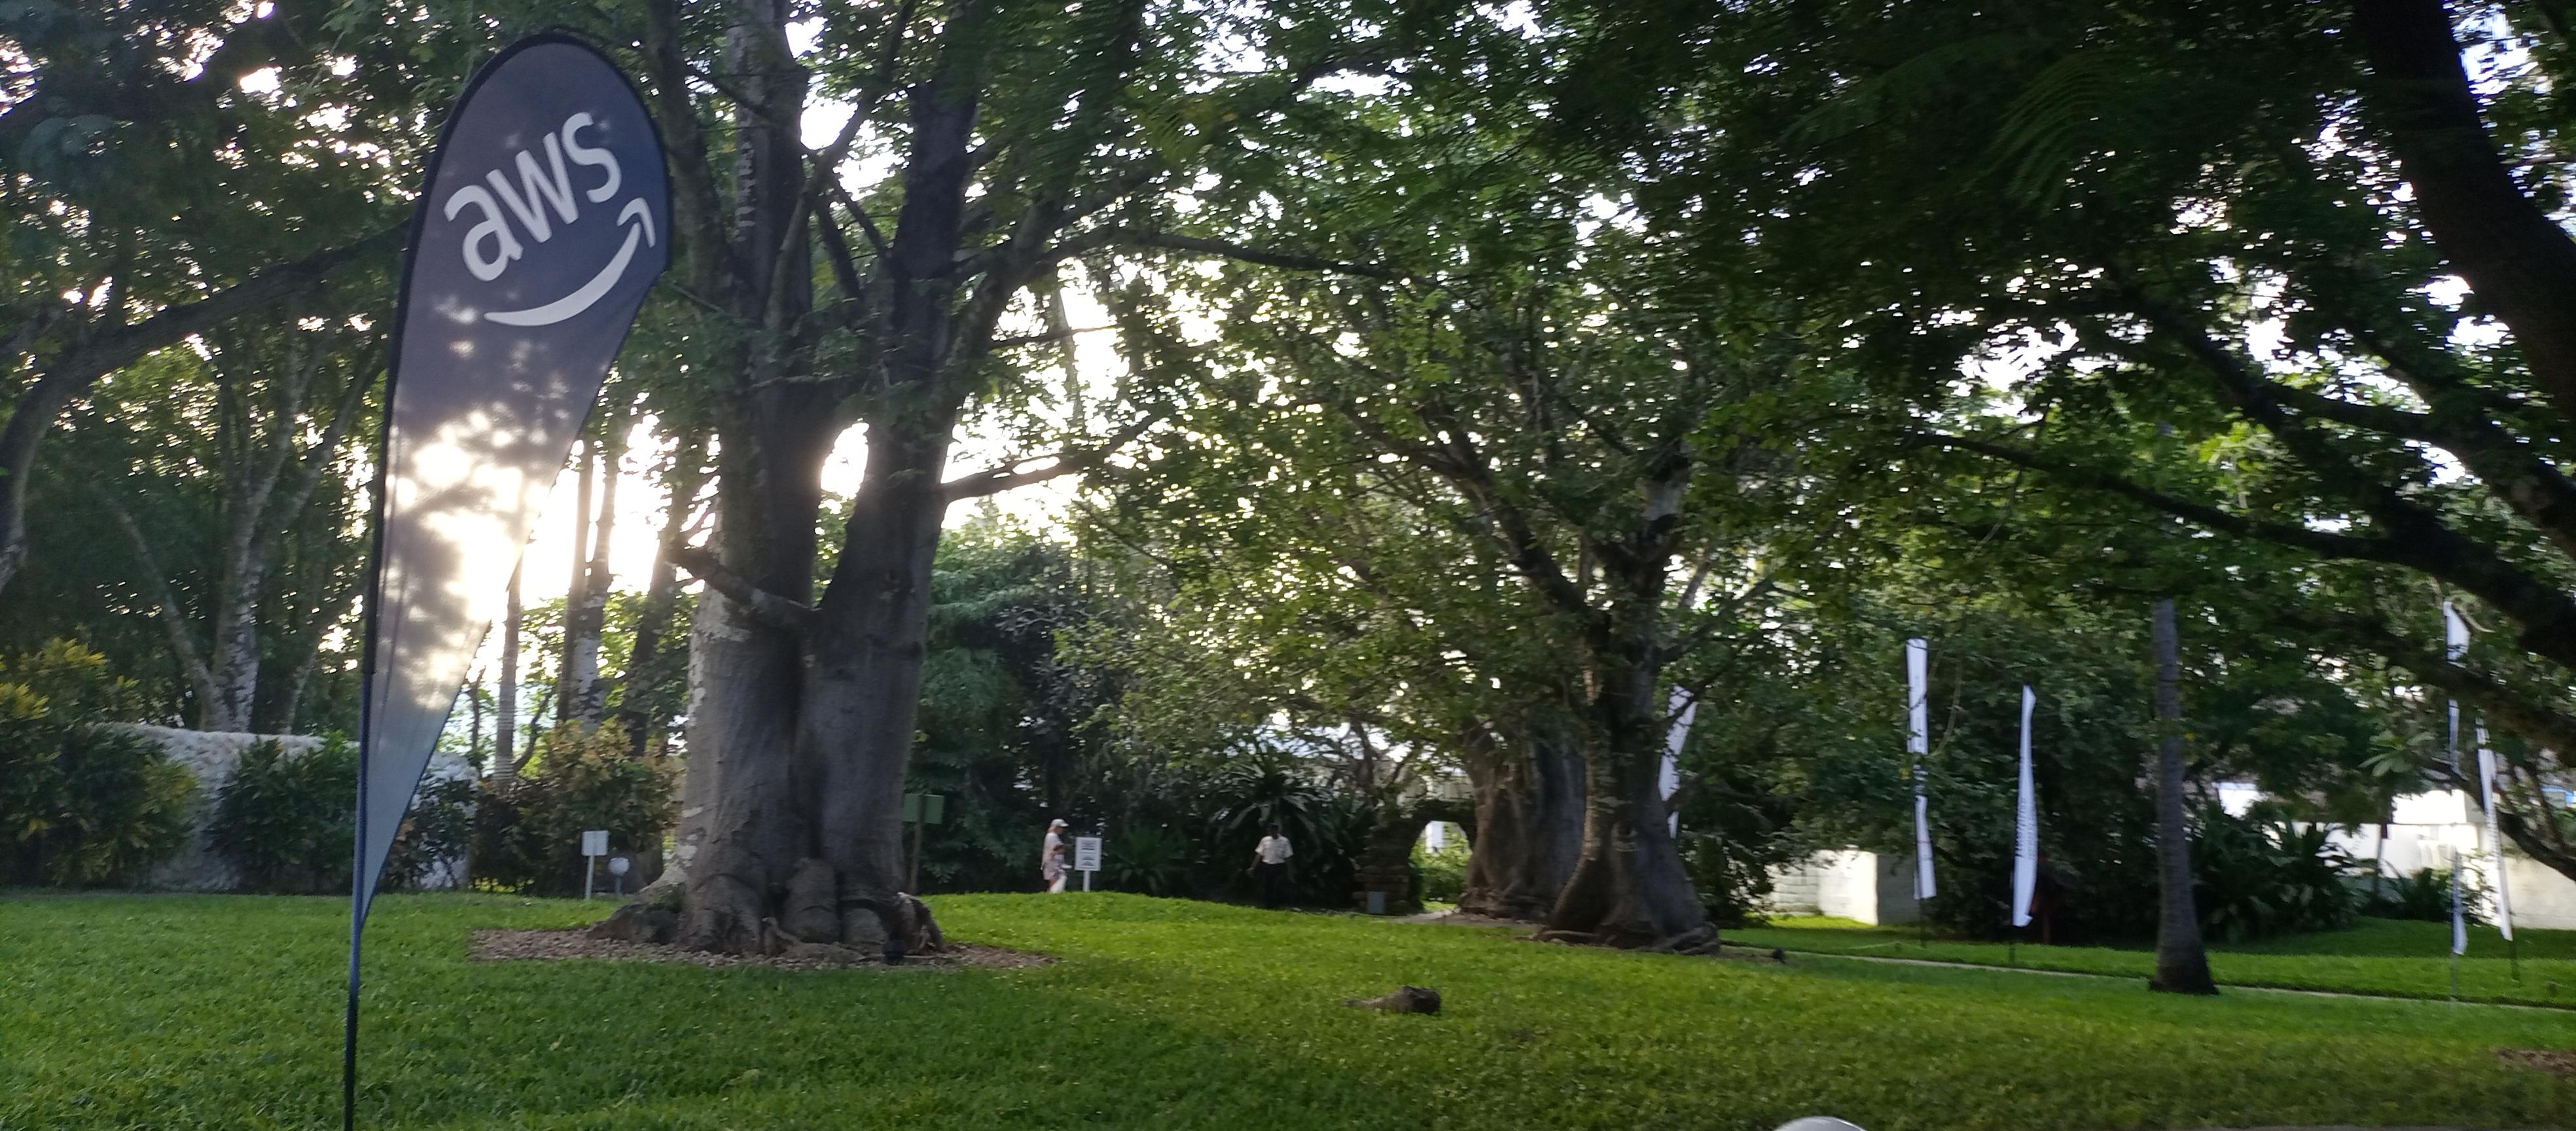
Mkahawa yanaonekana kuwa bora zaidi ya kijani kibichi na katikati kuna miti iliyomea mirefu ya kijani kibichi. Kandokando kuna mapepewa yanayopepea kwa ishara ya kwamba nyumba zilizomo hapo ndani za watu wa kulala ama za kukodi. Kandokando pia kuna mataa yanayoonekana kwa umbali.